Dreyer & Reinbold Racing

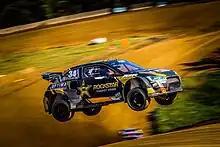
A DRR entry driven by Tanner Foust.

Dreyer & Reinbold Racing debuted in rallycross in 2016 by entering the Global RallyCross Championship, where Cabot Bigham was the GRC Lites champion. In 2017, Christian Brooks finished second and Travis PeCoy finished third. The team switched to the new Americas Rallycross Championship in 2018, where Christian Brooks was runner-up in the ARX2 class. In 2021, Cole Keatts was runner-up and Conner Martell was third, meanwhile Sage Karam claimed a win and four runner-up finishes in a part-time ARX2 entry.